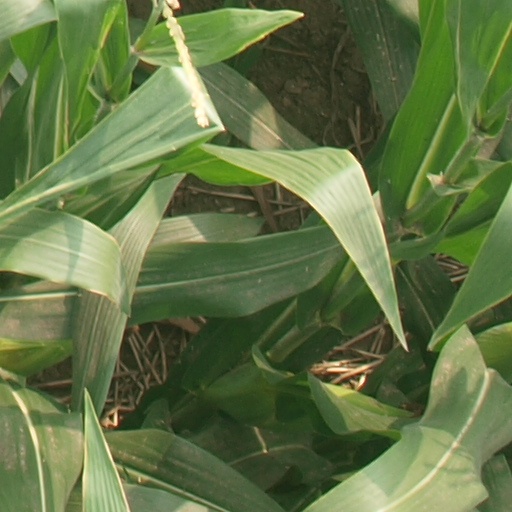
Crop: maize; corn